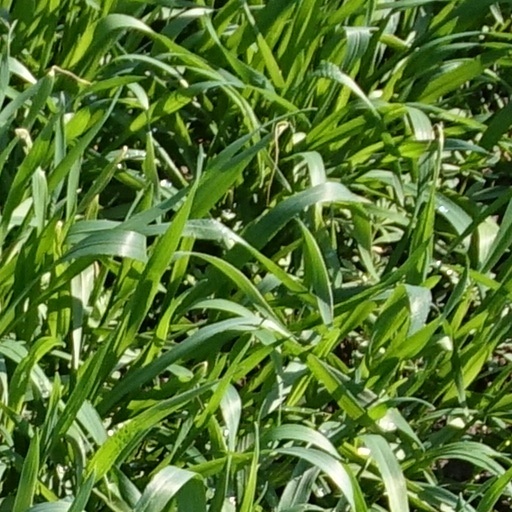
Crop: wheat